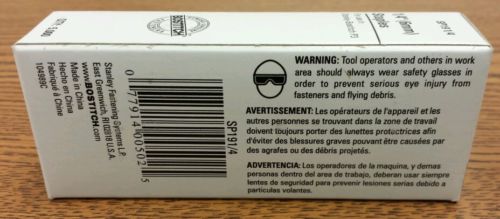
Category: stapler